Scars (The Walking Dead)

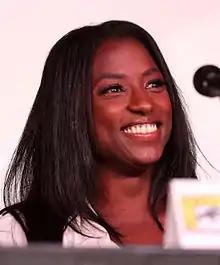
Rutina Wesley guest starred in this episode as Jocelyn.

Because of the story featuring violence toward children shown in this episode, AMC took several precautions to minimize any psychological harm to the child actors. During casting, the casting directors met with the children and parents, and were upfront about their roles in this episode. Once the cast was selected, they and their parents met with the writers Corey Reed and Vivian Tse, and the assistant producers to review their roles. During production, there were both a production staff psychologist and a contracted child psychologist on set. All props used were rubber and the crew took extensive time to choreograph the action scenes to further avoid any surprises. Further, the episode's structure, alternating between flashback and present, allowed them to cut away from any of the children's deaths, instead using Michonne's attacks on the walkers instead. Director Millicent Shelton also spent time with both showrunner Angela Kang and Michonne's actress Danai Gurira to make sure that the progression of the scenes shows that Michonne was attempting as much as she could to avoid harming the children until they had shown their willingness to harm Judith or Michonne's unborn child. Several changes were made during filming to further this point, such as asking the child actors to be more ferocious towards Michonne to strengthen her decision.